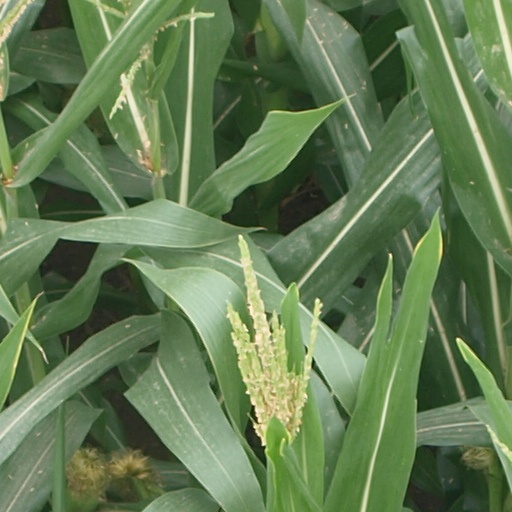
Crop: maize; corn